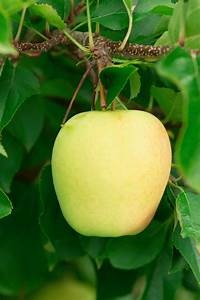
Label: apple